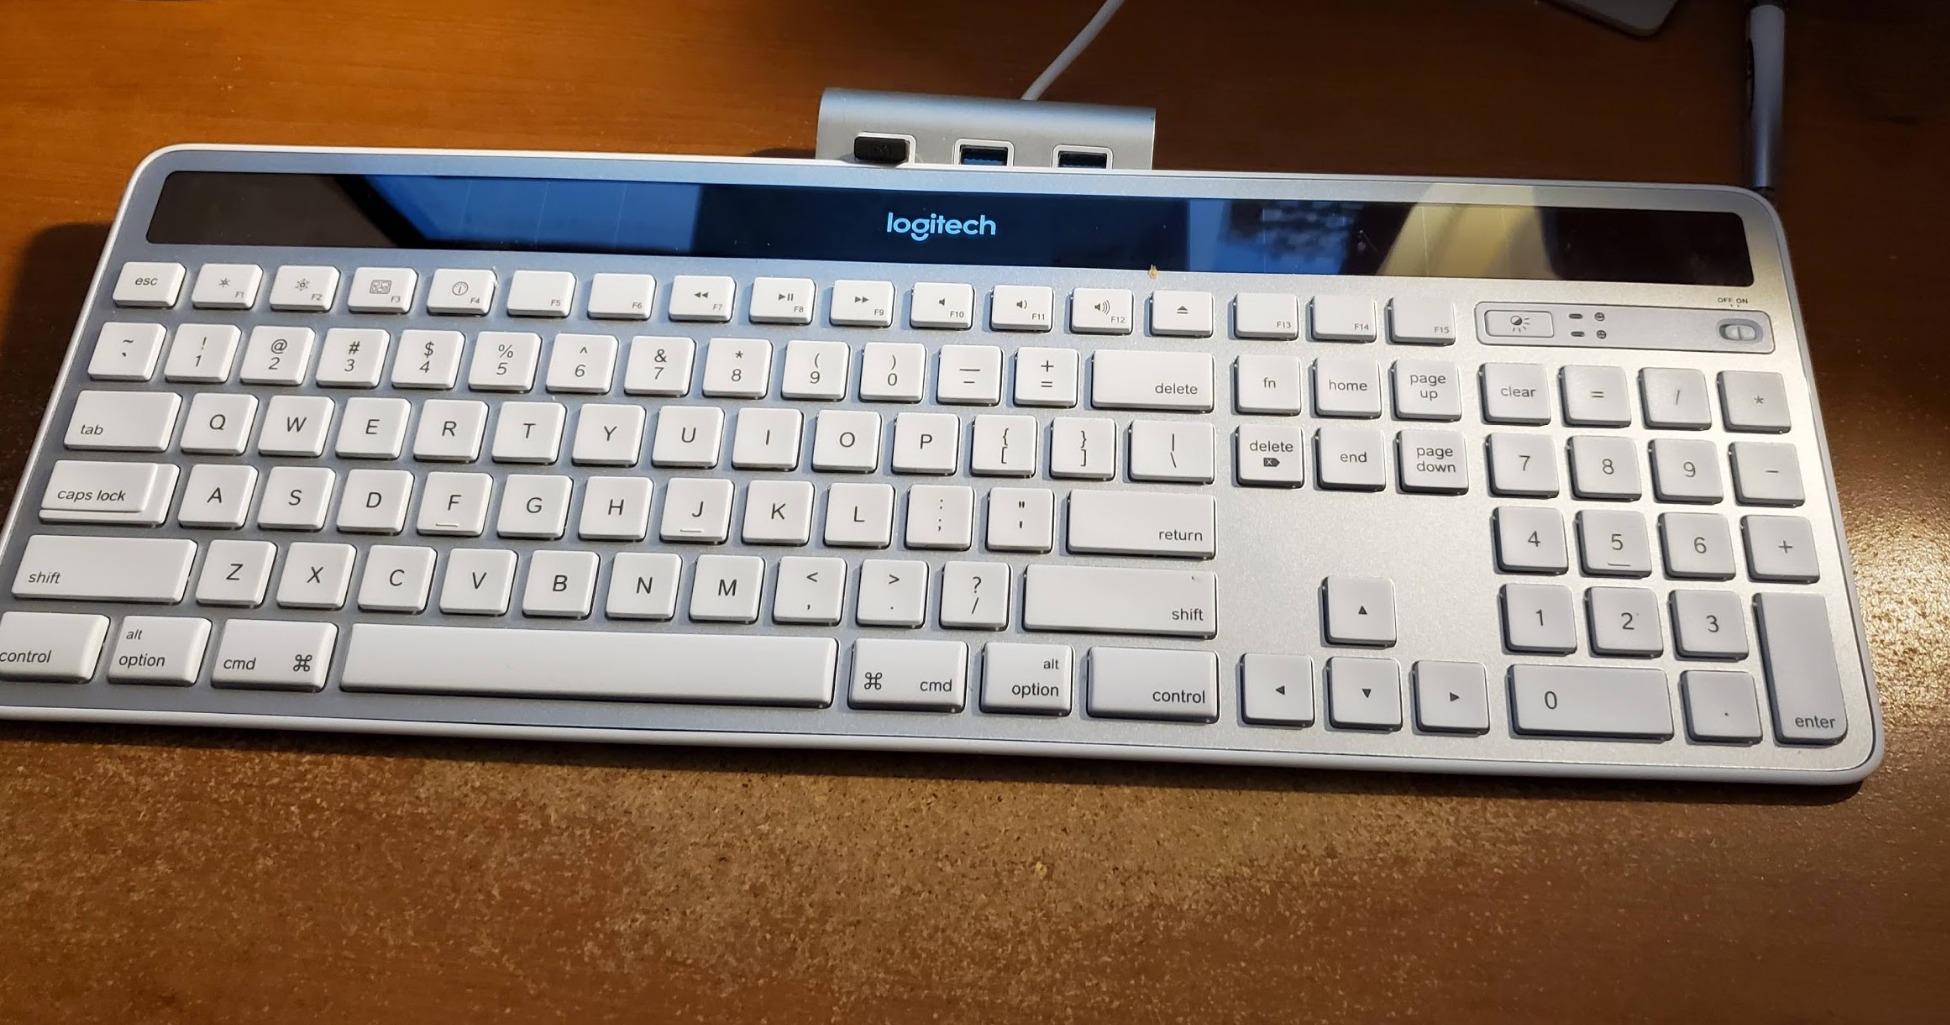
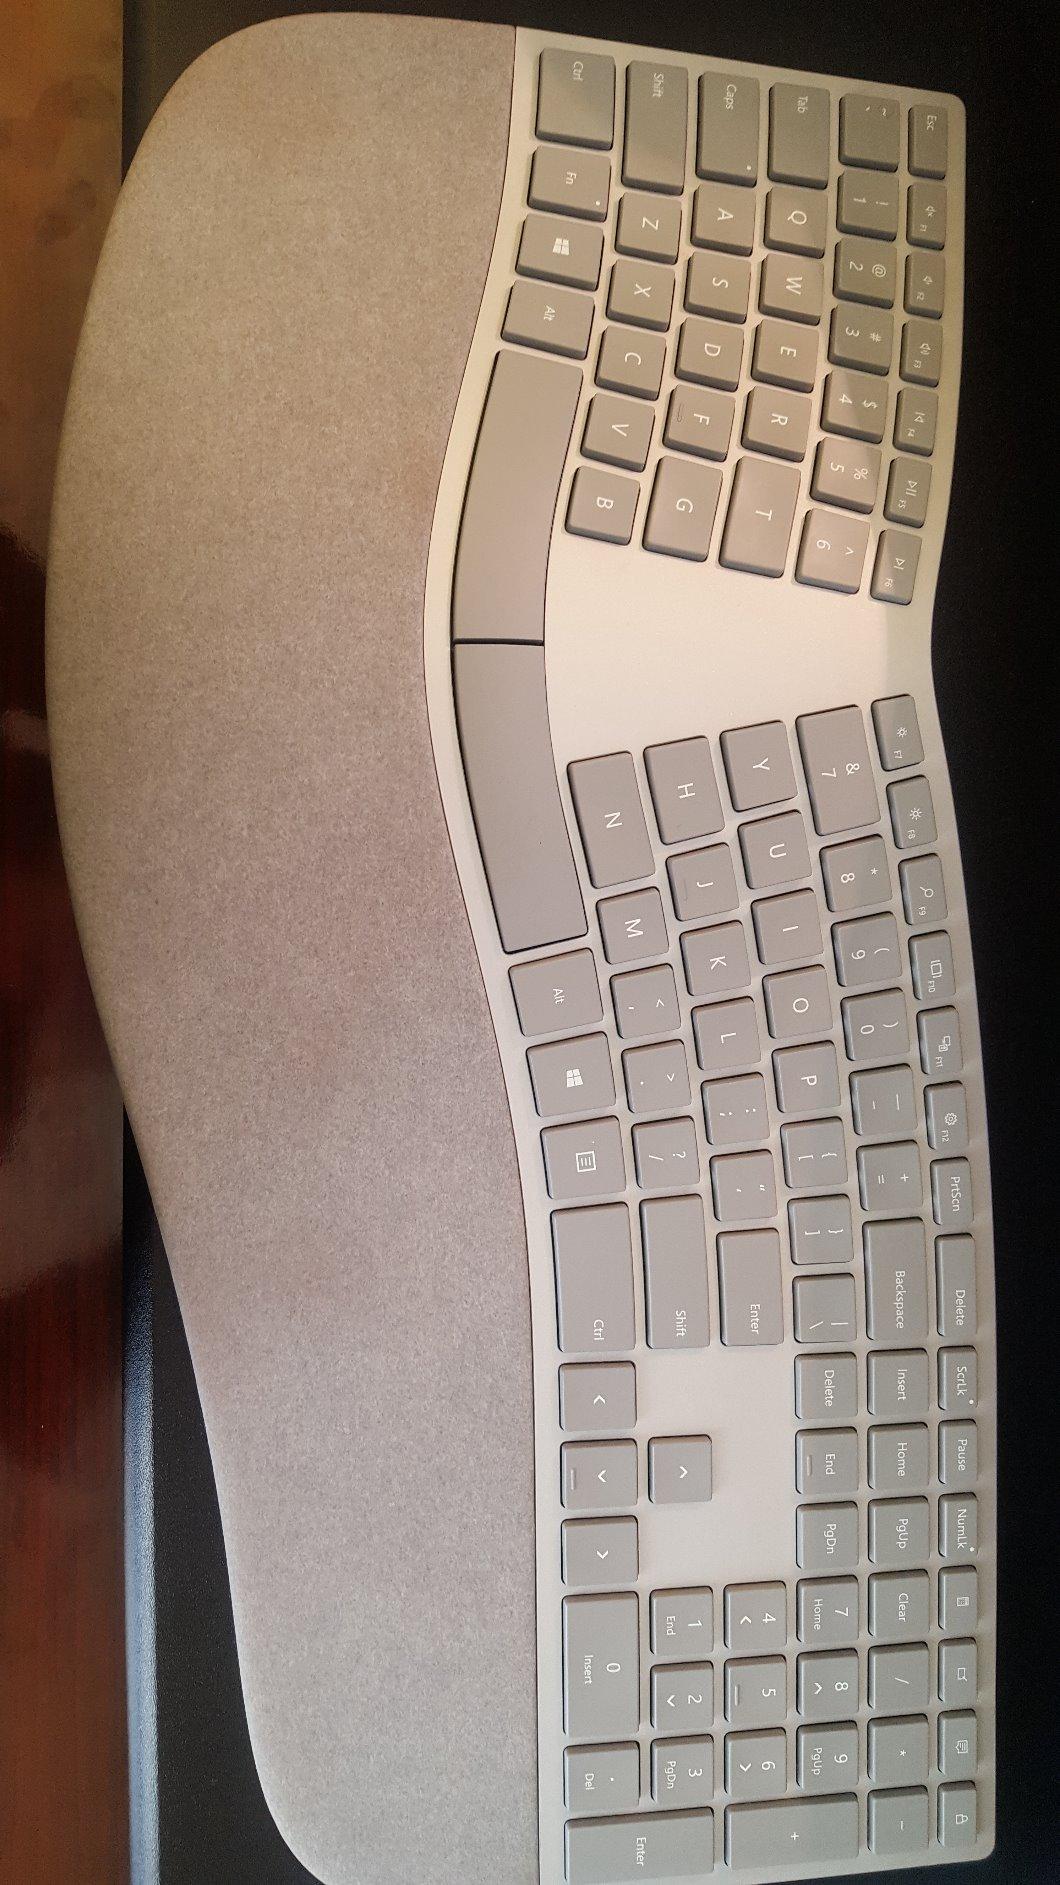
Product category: keyboard
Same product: no